Rajarajeshwara Temple

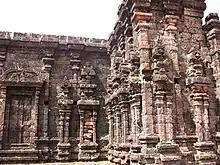
Rajarajeshwara Temple

The Rajarajeshwara Temple is a Hindu temple in Taliparamba, Kannur district, Kerala, India, dedicated to Shiva. It is one of the 108 Shiva Temples of Kerala and one of the Dwadasha Shivalayam (12 important Shiva temples of ancient Kerala, stretching from Gokarnam to Kanyakumari).